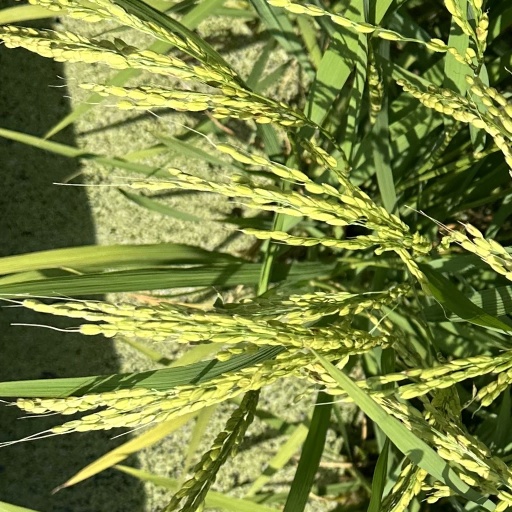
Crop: rice